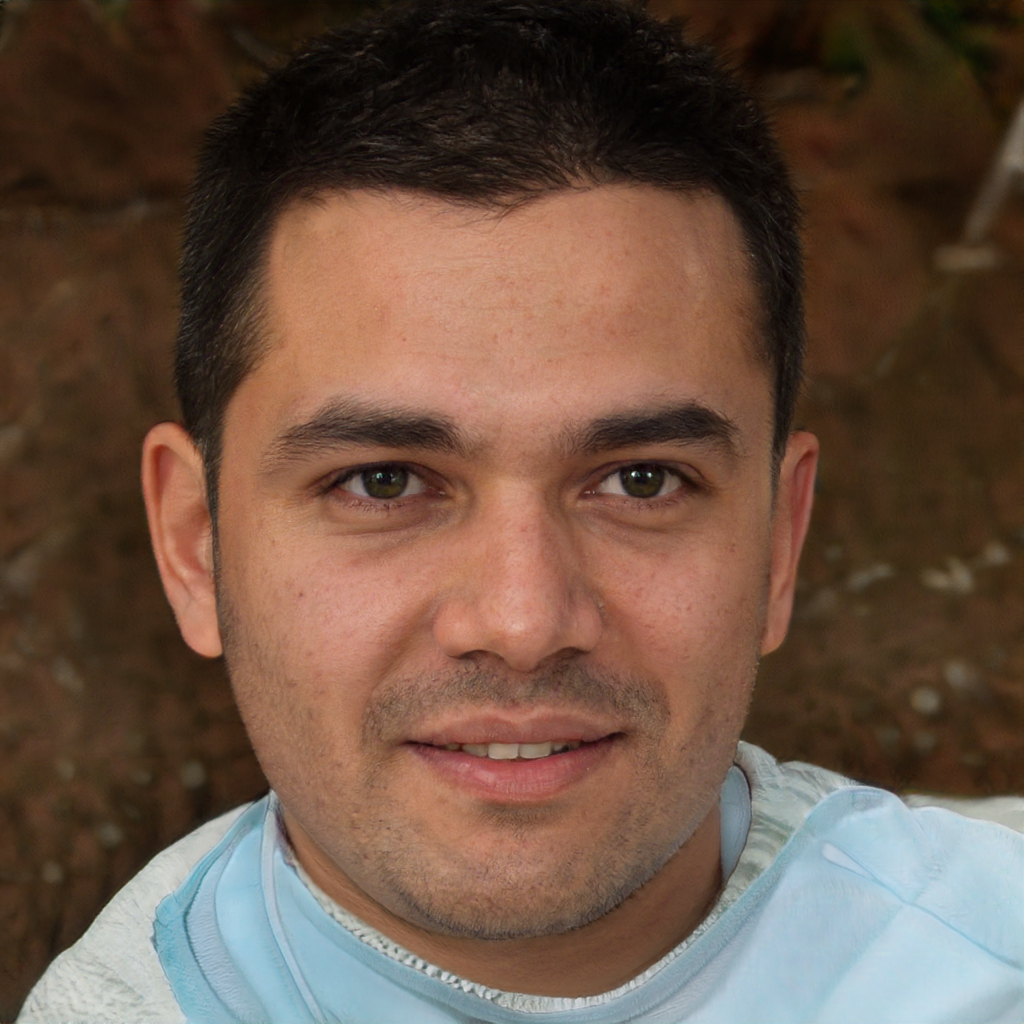
Gender: Male